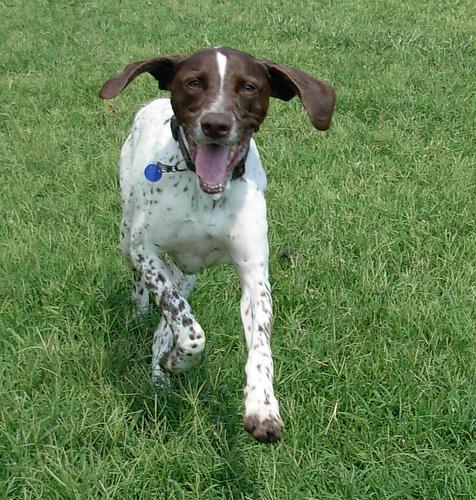
Breed: german shorthaired